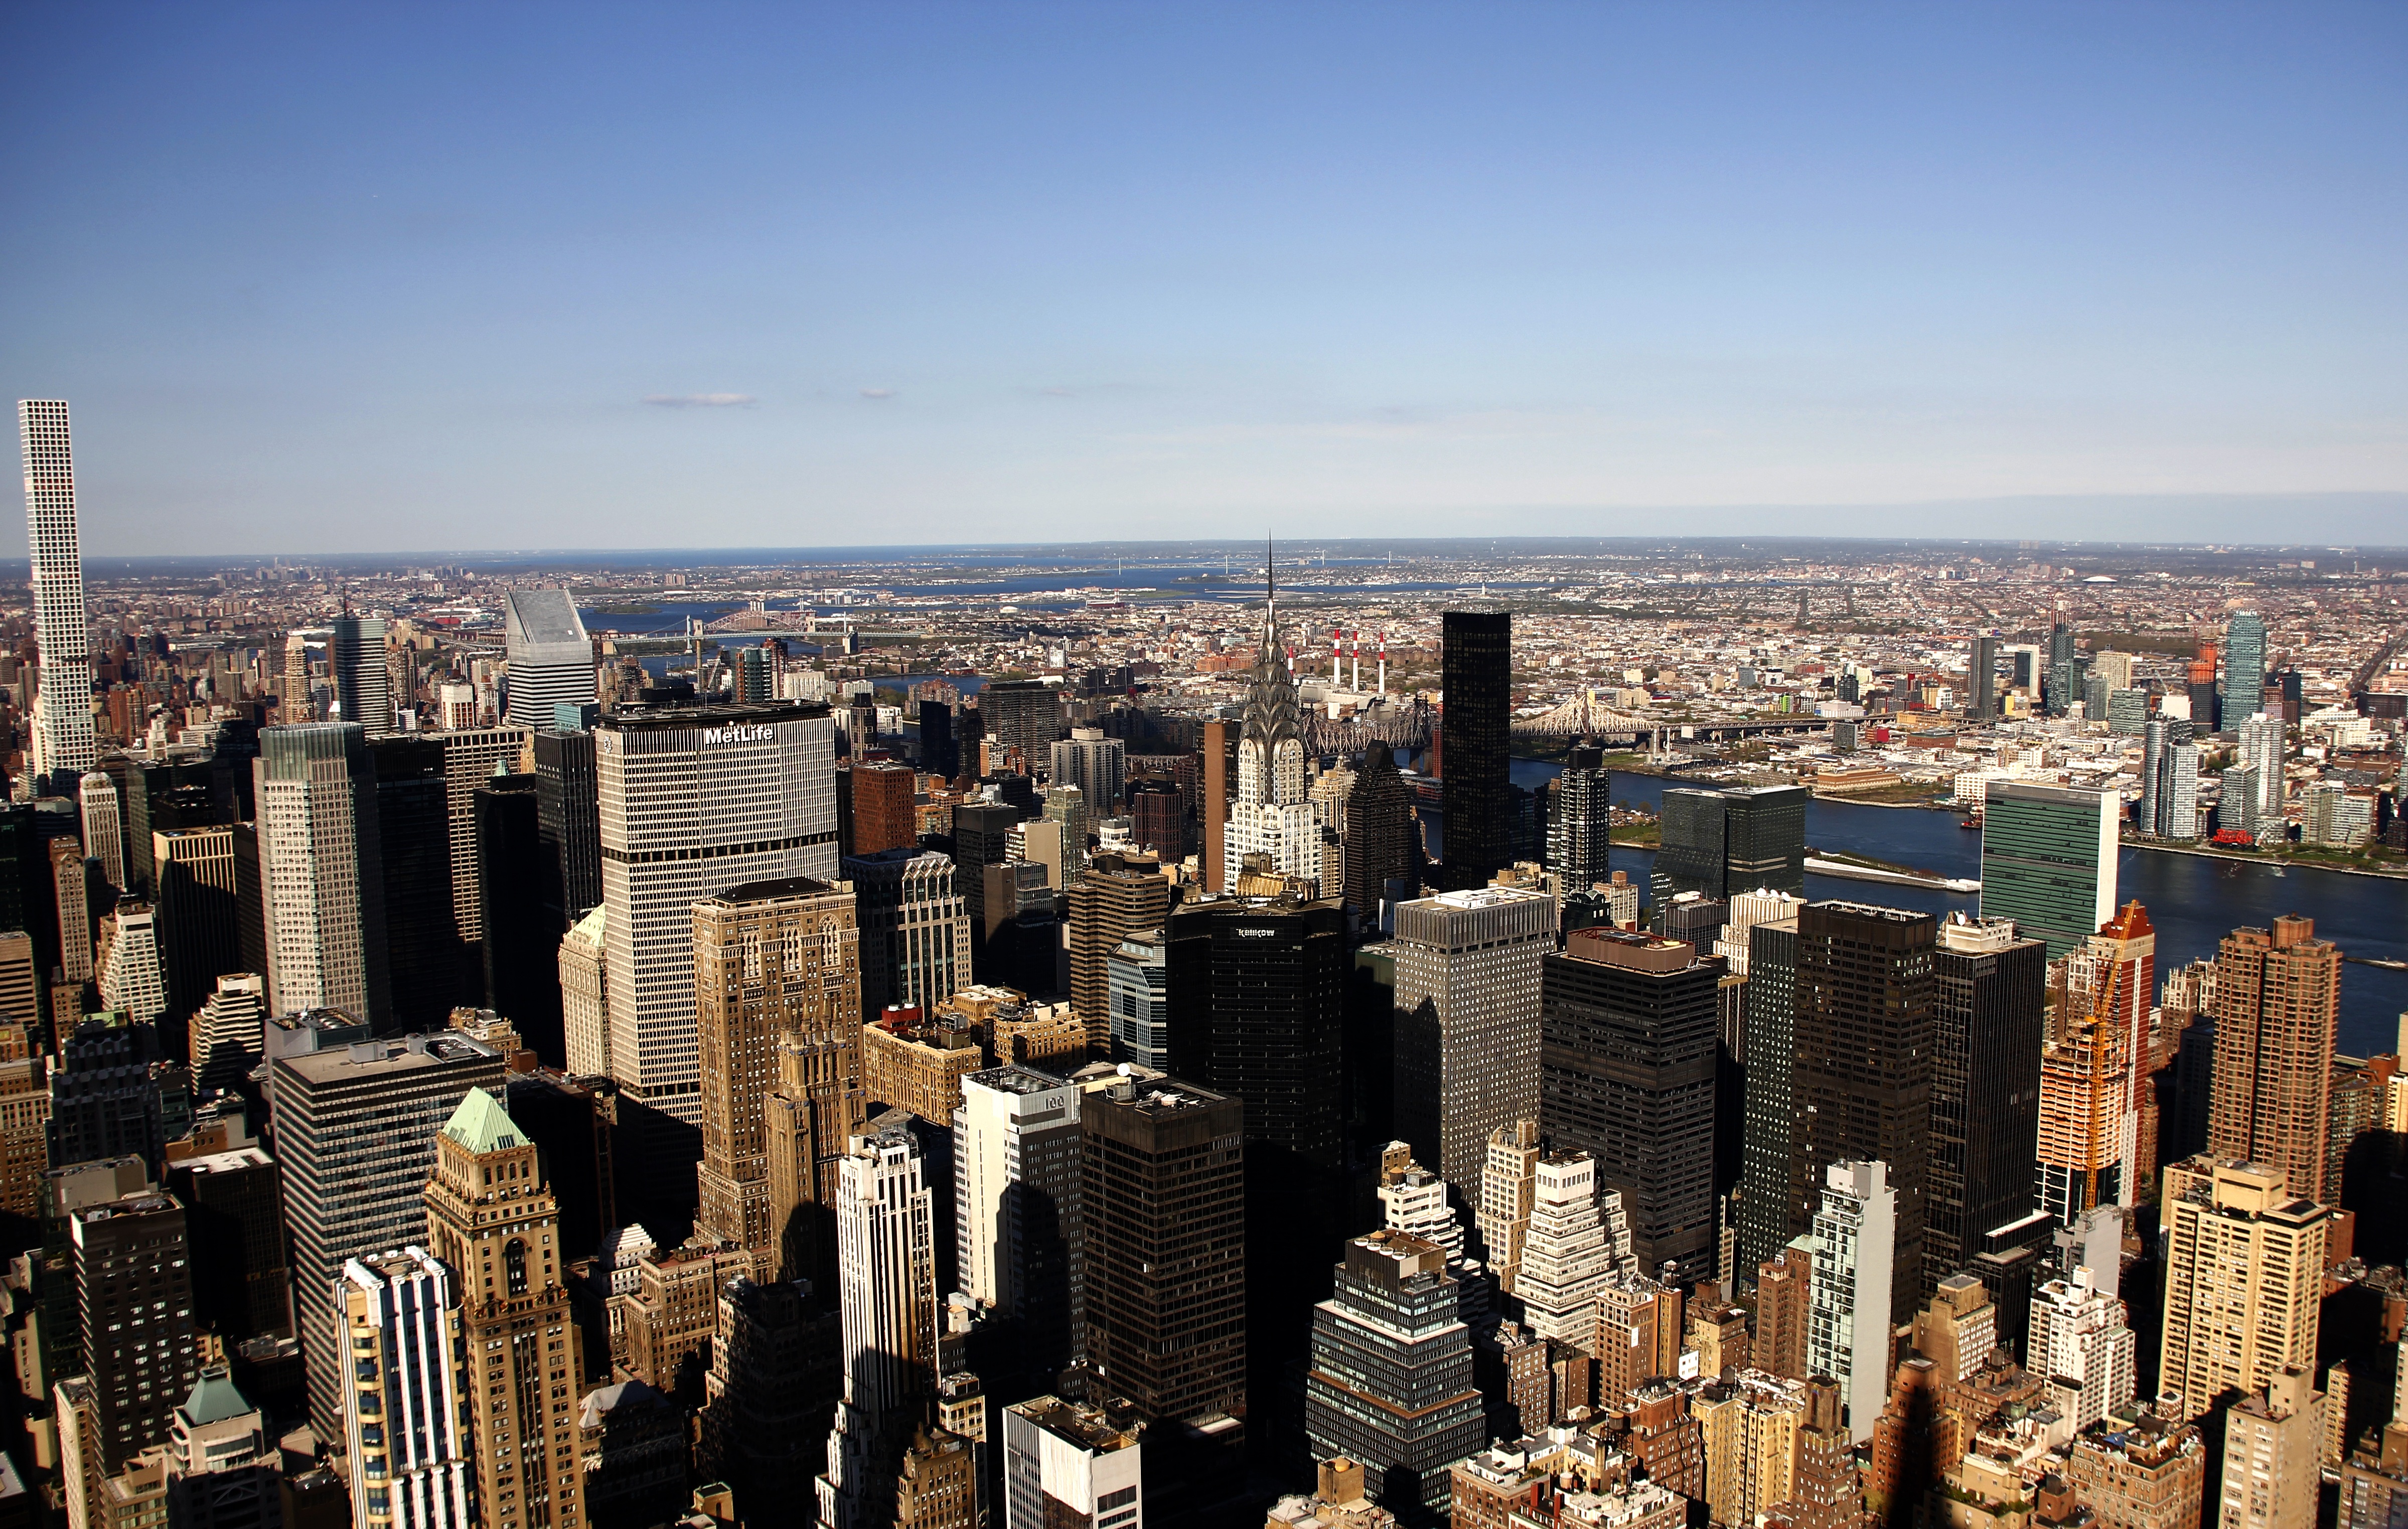
horizon, sky, skyline, photography, building, city, skyscraper, urban, new york, manhattan, cityscape, panorama, downtown, usa, america, landmark, business, metropolitan, empire state building, tower block, empire, metropolis, neighbourhood, new york skyline, aerial photography, urban area, residential area, geographical feature, human settlement, metropolitan area